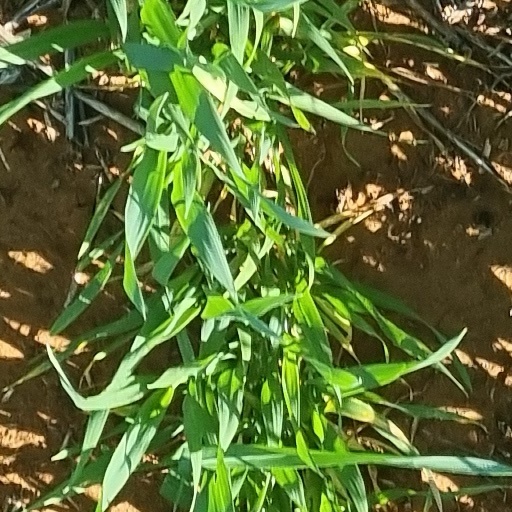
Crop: wheat